Ur-Nammu

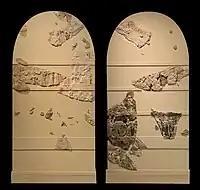
Stele of Ur-Nammu, University of Pennsylvania Museum of Archeology and Anthropology

A later Sumerian literary composition known variously as "The Coronation of Ur-Nammu" and "Ur-Namma D" lists canals built by Ur-Nammu. It is known in three Old Babylonian Period recensions, from Nippur, Ur, and of an unknown provenance. There are a number of known Sumerian literary compositions about Ur-Namma, labeled from A to H. The other important later Sumerian literary work is the "Death of Ur-Nammu" (Ur-Namma A), variously described as a "hymn', "lamentation" or "wisdom". It describes the death, funeral, and passge through the underworld of Ur-Nammu. It is known from about 9 damaged tablets and fragments, held in various museums, which together allow restoration of much of the text. The description of Ur-Nammu's death is damaged, vague, and metaphoric, which has not stopped later scholars from interpreting it to say Ur-Nammu died in battle at the hands of his own troops.